Real Madrid CF

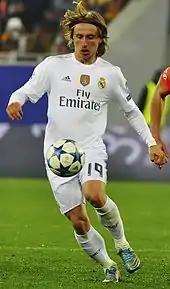
Real Madrid's jersey (worn by Luka Modrić in 2015) is manufactured by Adidas, with Emirates the shirt sponsor.

On 25 June 2013, Carlo Ancelotti succeeded Mourinho to become the manager of Real Madrid on a three-year deal, with Zinedine Zidane named as one of his assistants. On 1 September 2013, the long-awaited transfer of Gareth Bale from Tottenham Hotspur was announced. The transfer of the Welshman was reportedly a new world record signing, with the transfer price approximated at €100 million. In Ancelotti's first season at the club, Real Madrid fought on all three fronts for the continental treble. Despite leading in the league campaign on multiple occasions, Madrid ultimately finished in third place (level on points with Barcelona and three behind cross-city rivals Atlético Madrid), collecting 87 points in total and scoring a record 104 goals. By that time, "Los Blancos" had already secured the Copa del Rey – against rivals Barcelona – in April, with Bale scoring the winner. The major breakthrough came in the UEFA Champions League, where Real returned to the final after twelve years, having beaten defending champions Bayern Munich 5–0 on aggregate in the semi-finals. In the final, they defeated then-recently-league winners Atlético Madrid 4–1 a.e.t. to clinch their tenth European Cup (first since 2002) and become the first team to win ten European Cups/Champions League titles, an achievement known as ""La Décima"" (Spanish: "The Tenth," ). Real's attacking trio of Bale, Benzema and Cristiano, dubbed the BBC, finished the season with 97 goals.